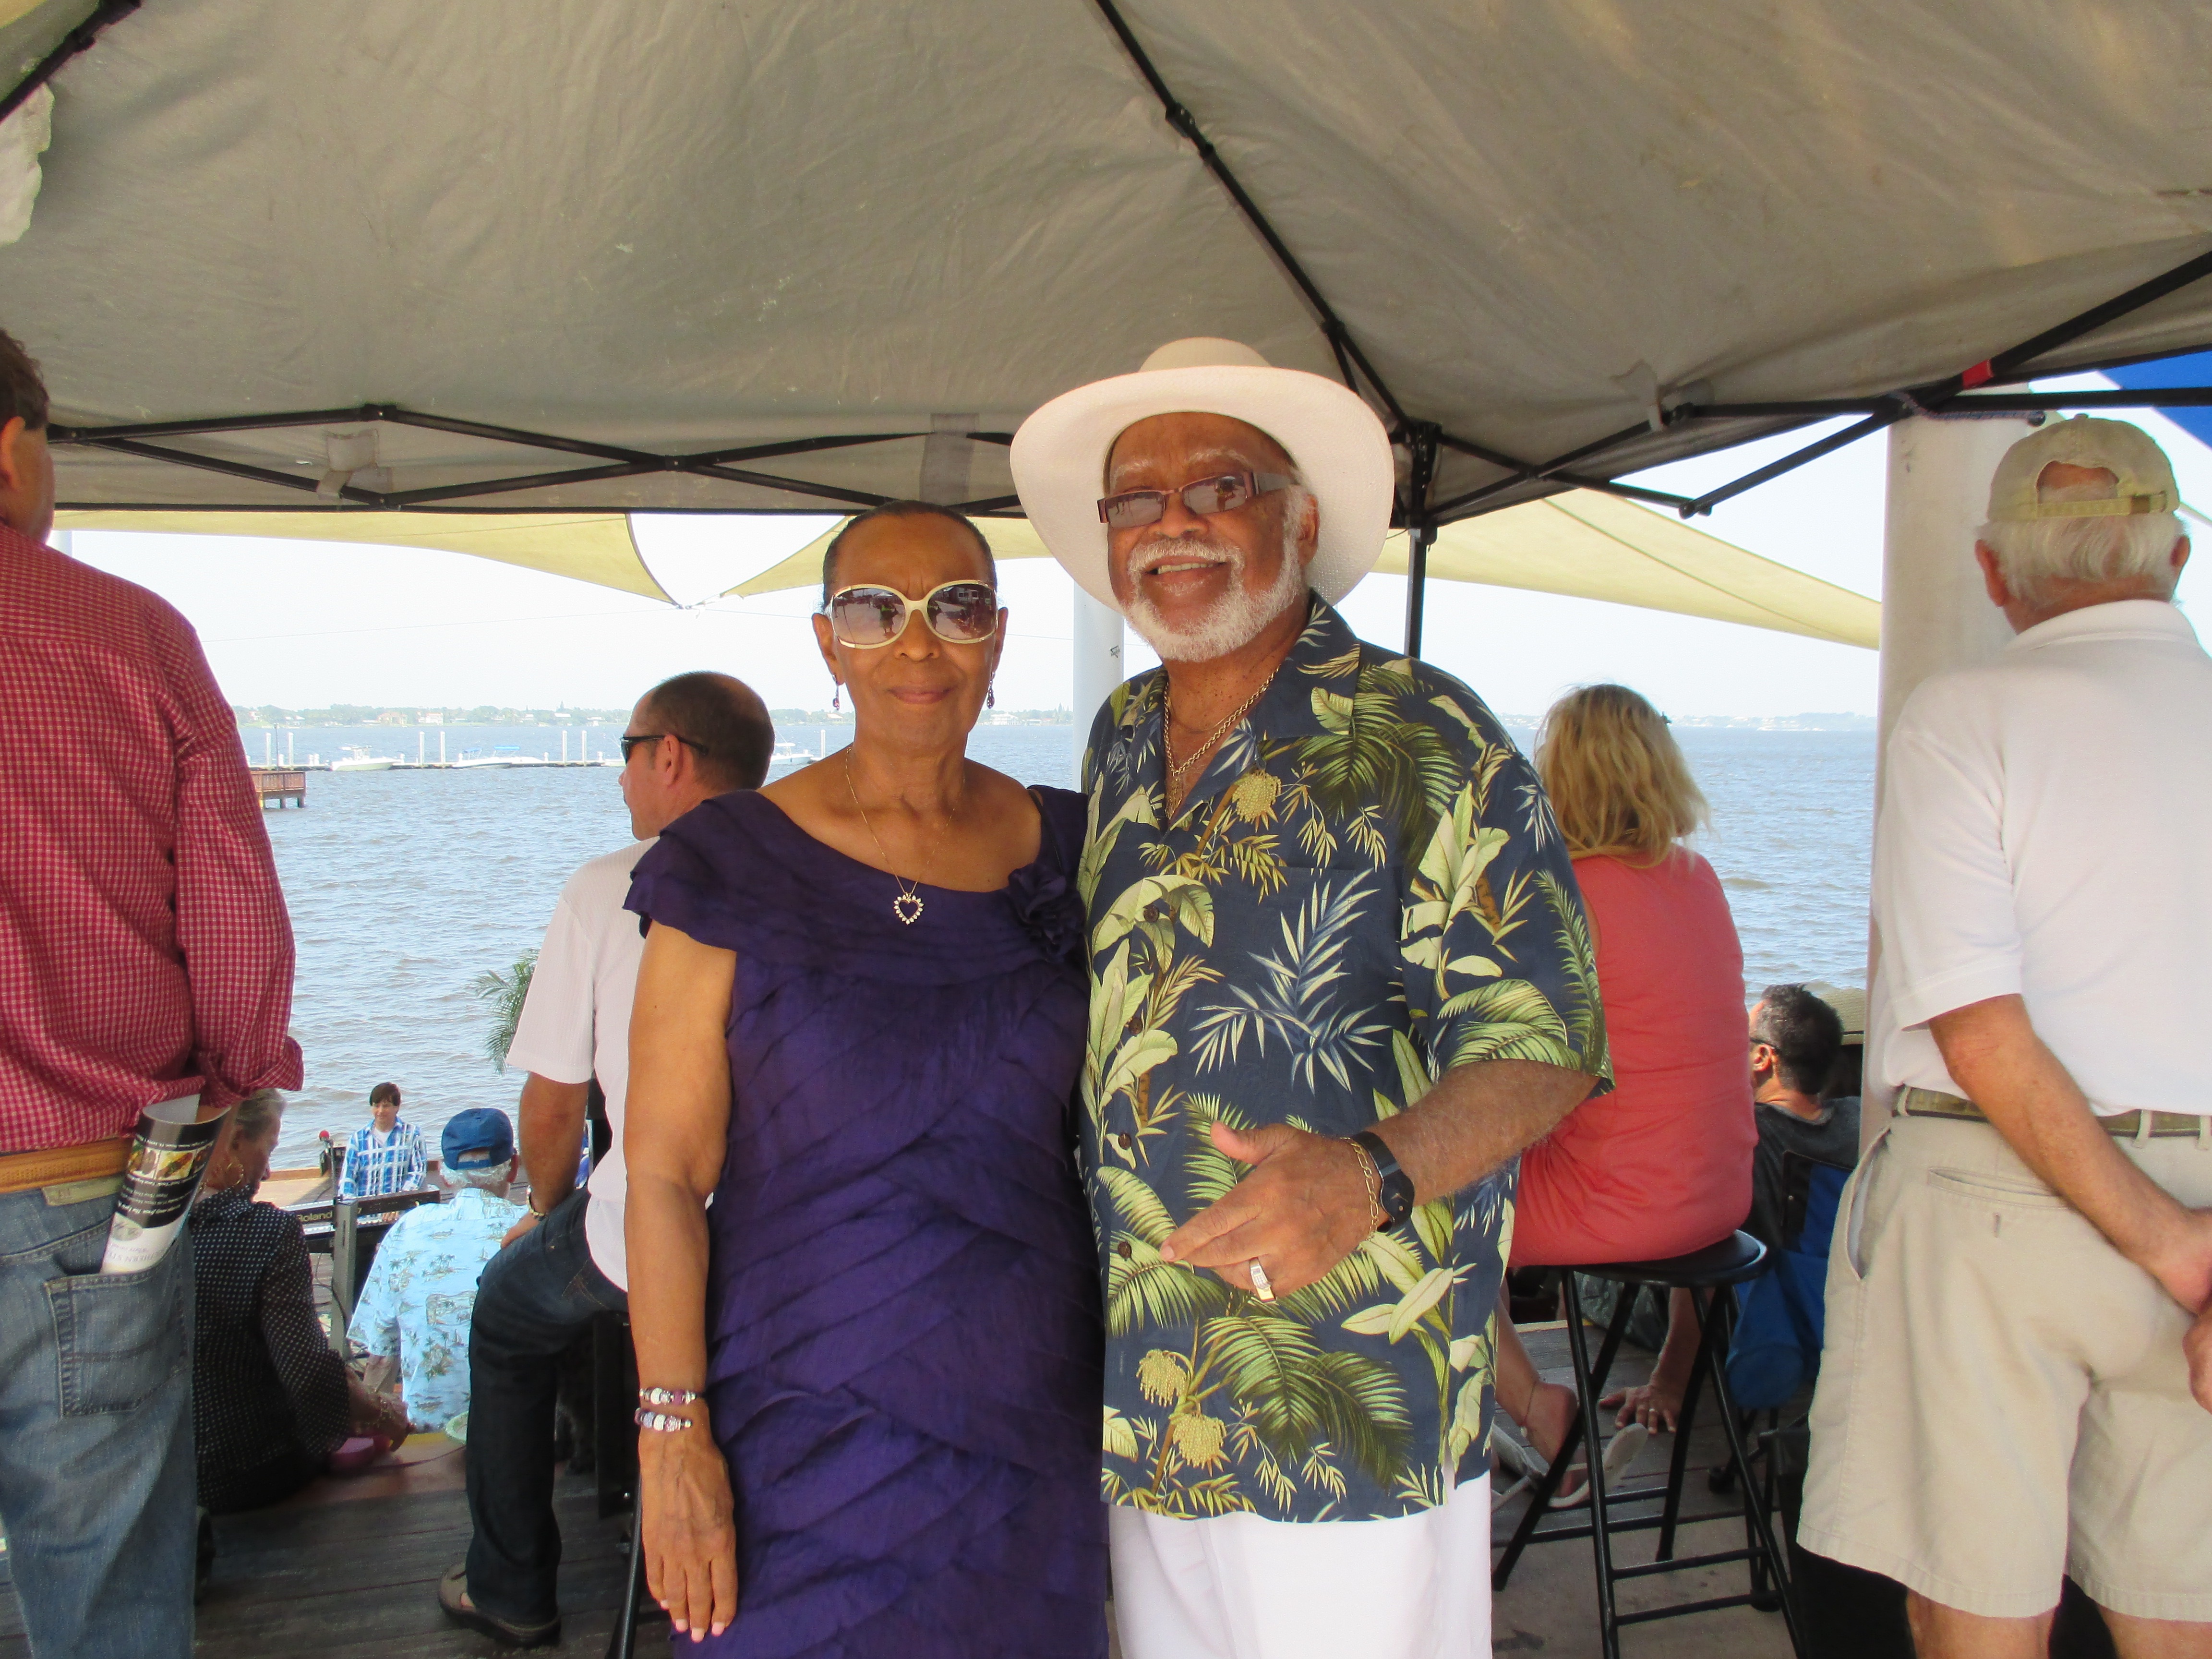
people, community, team, day